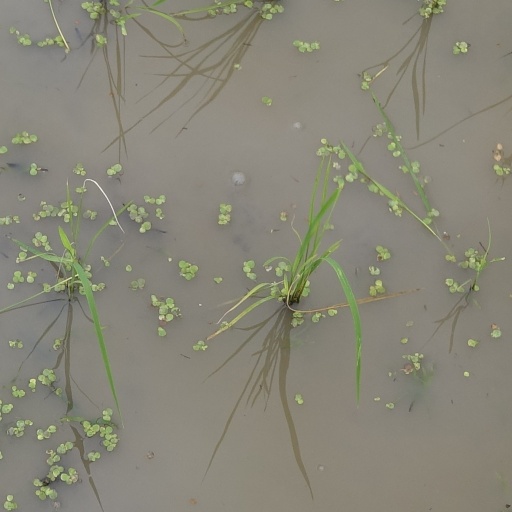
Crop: rice